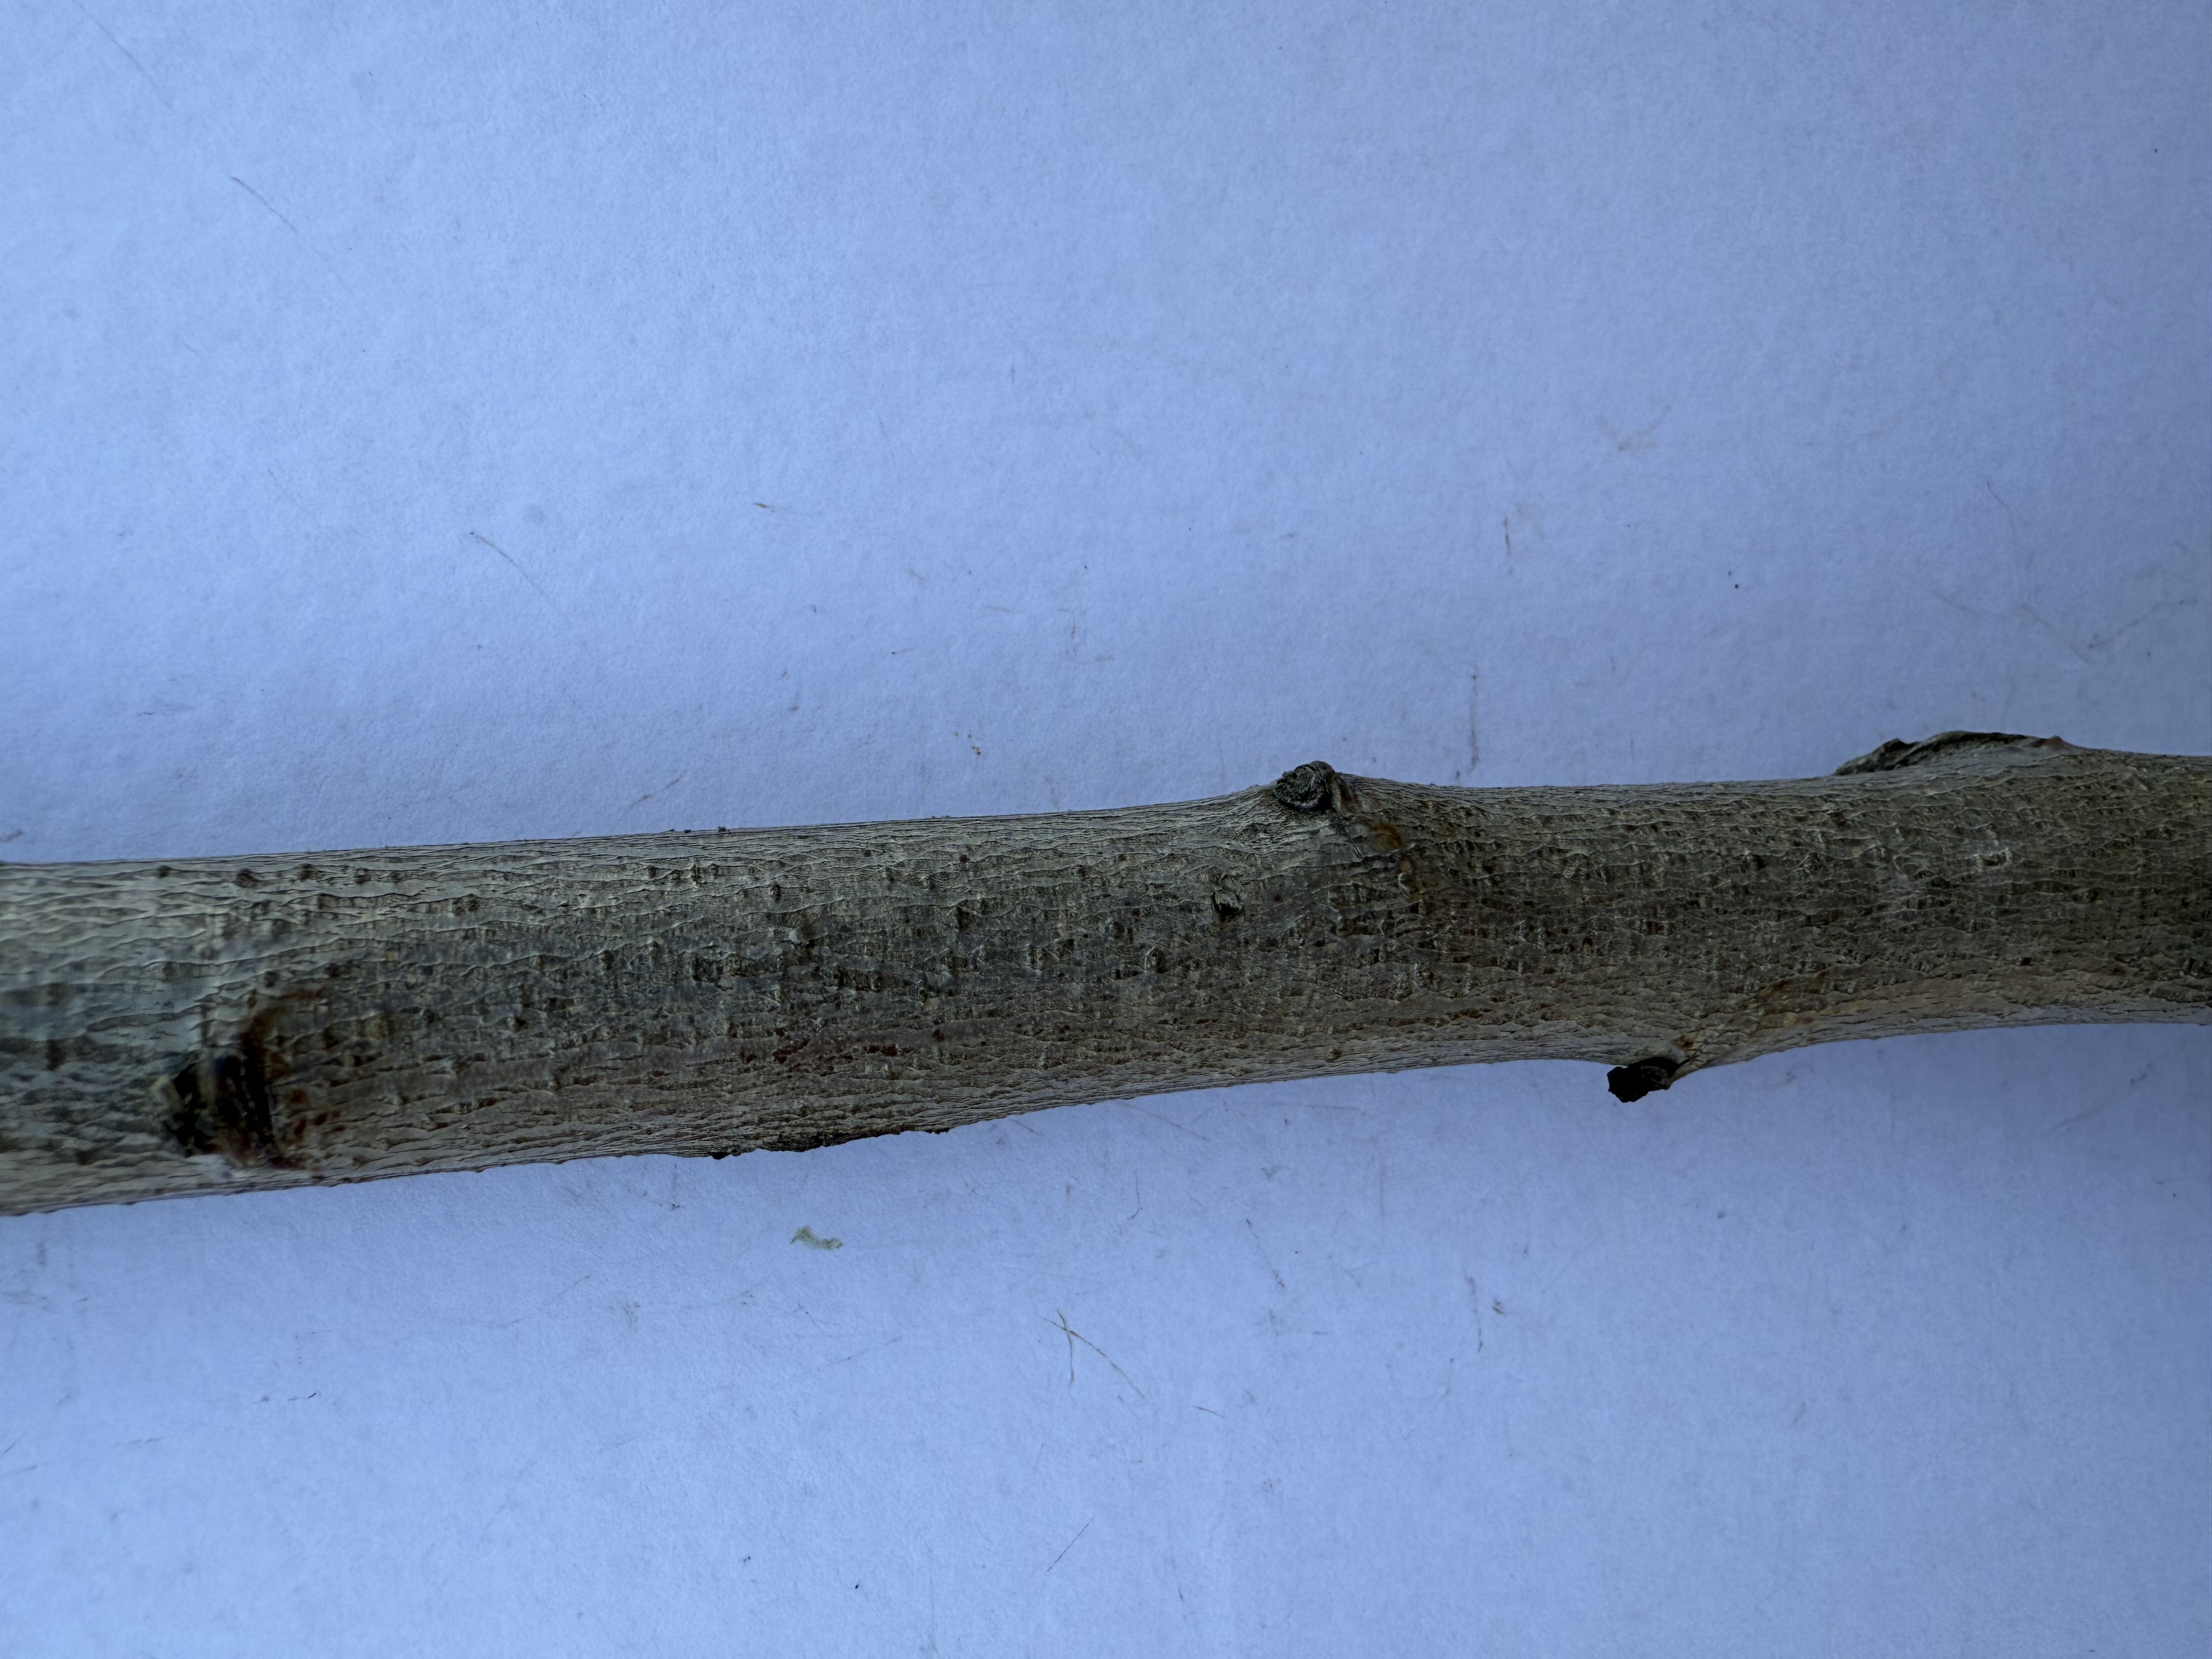
Variety: Duke Blueberry